Dr. John Quincy Howe House

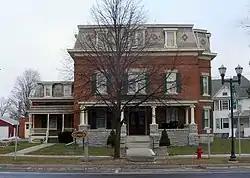
Dr. John Quincy Howe House, December 2008

The Dr. John Quincy Howe House is a notable house located in Phelps, New York. Listed on the National Register of Historic Places, the house is thought to be the only house in the state of New York with a two-story privy and the only house in the United States with a two-story brick privy.